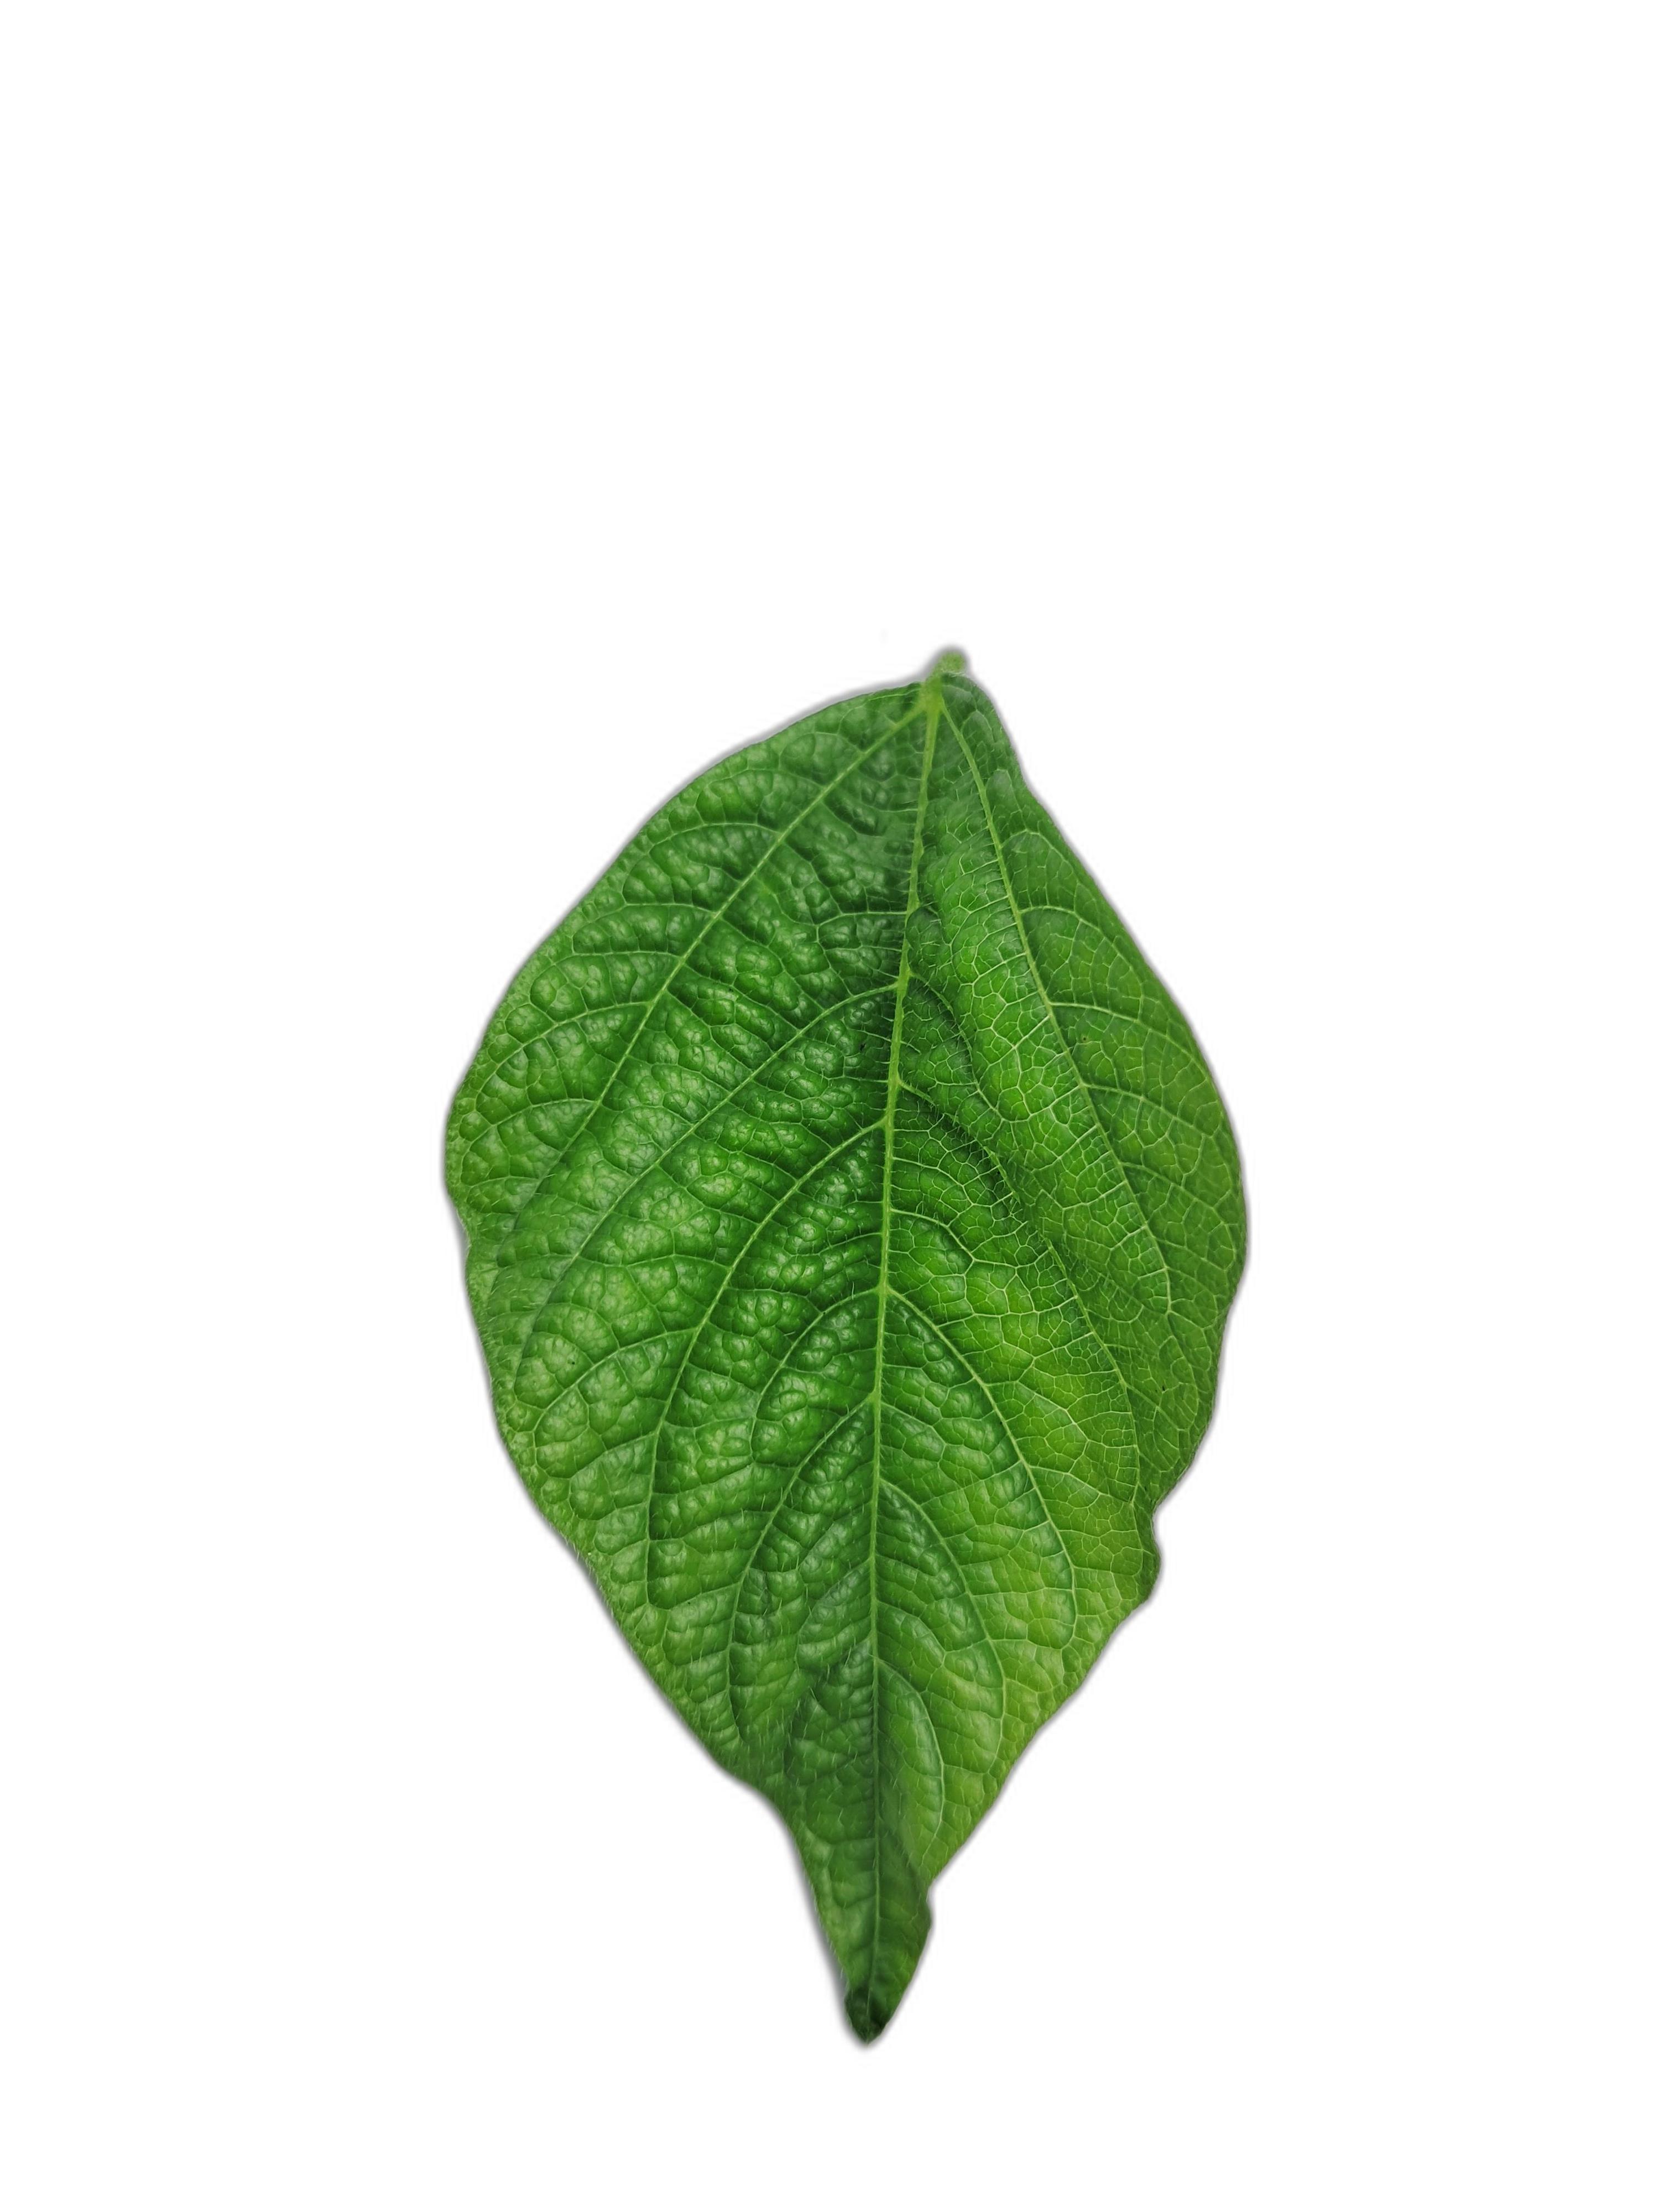
Label: Leaf Crinkle